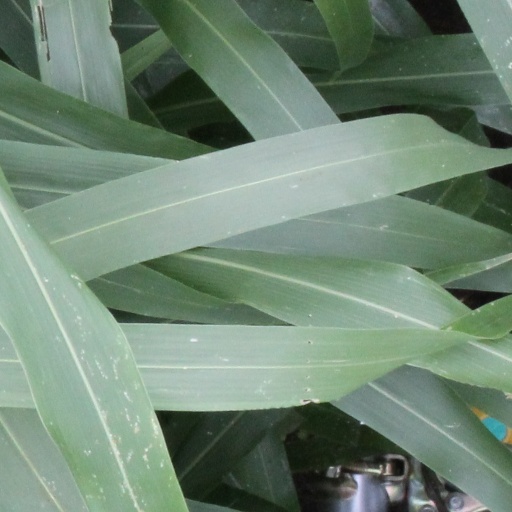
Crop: sorghum